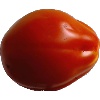
Label: Tomato 1